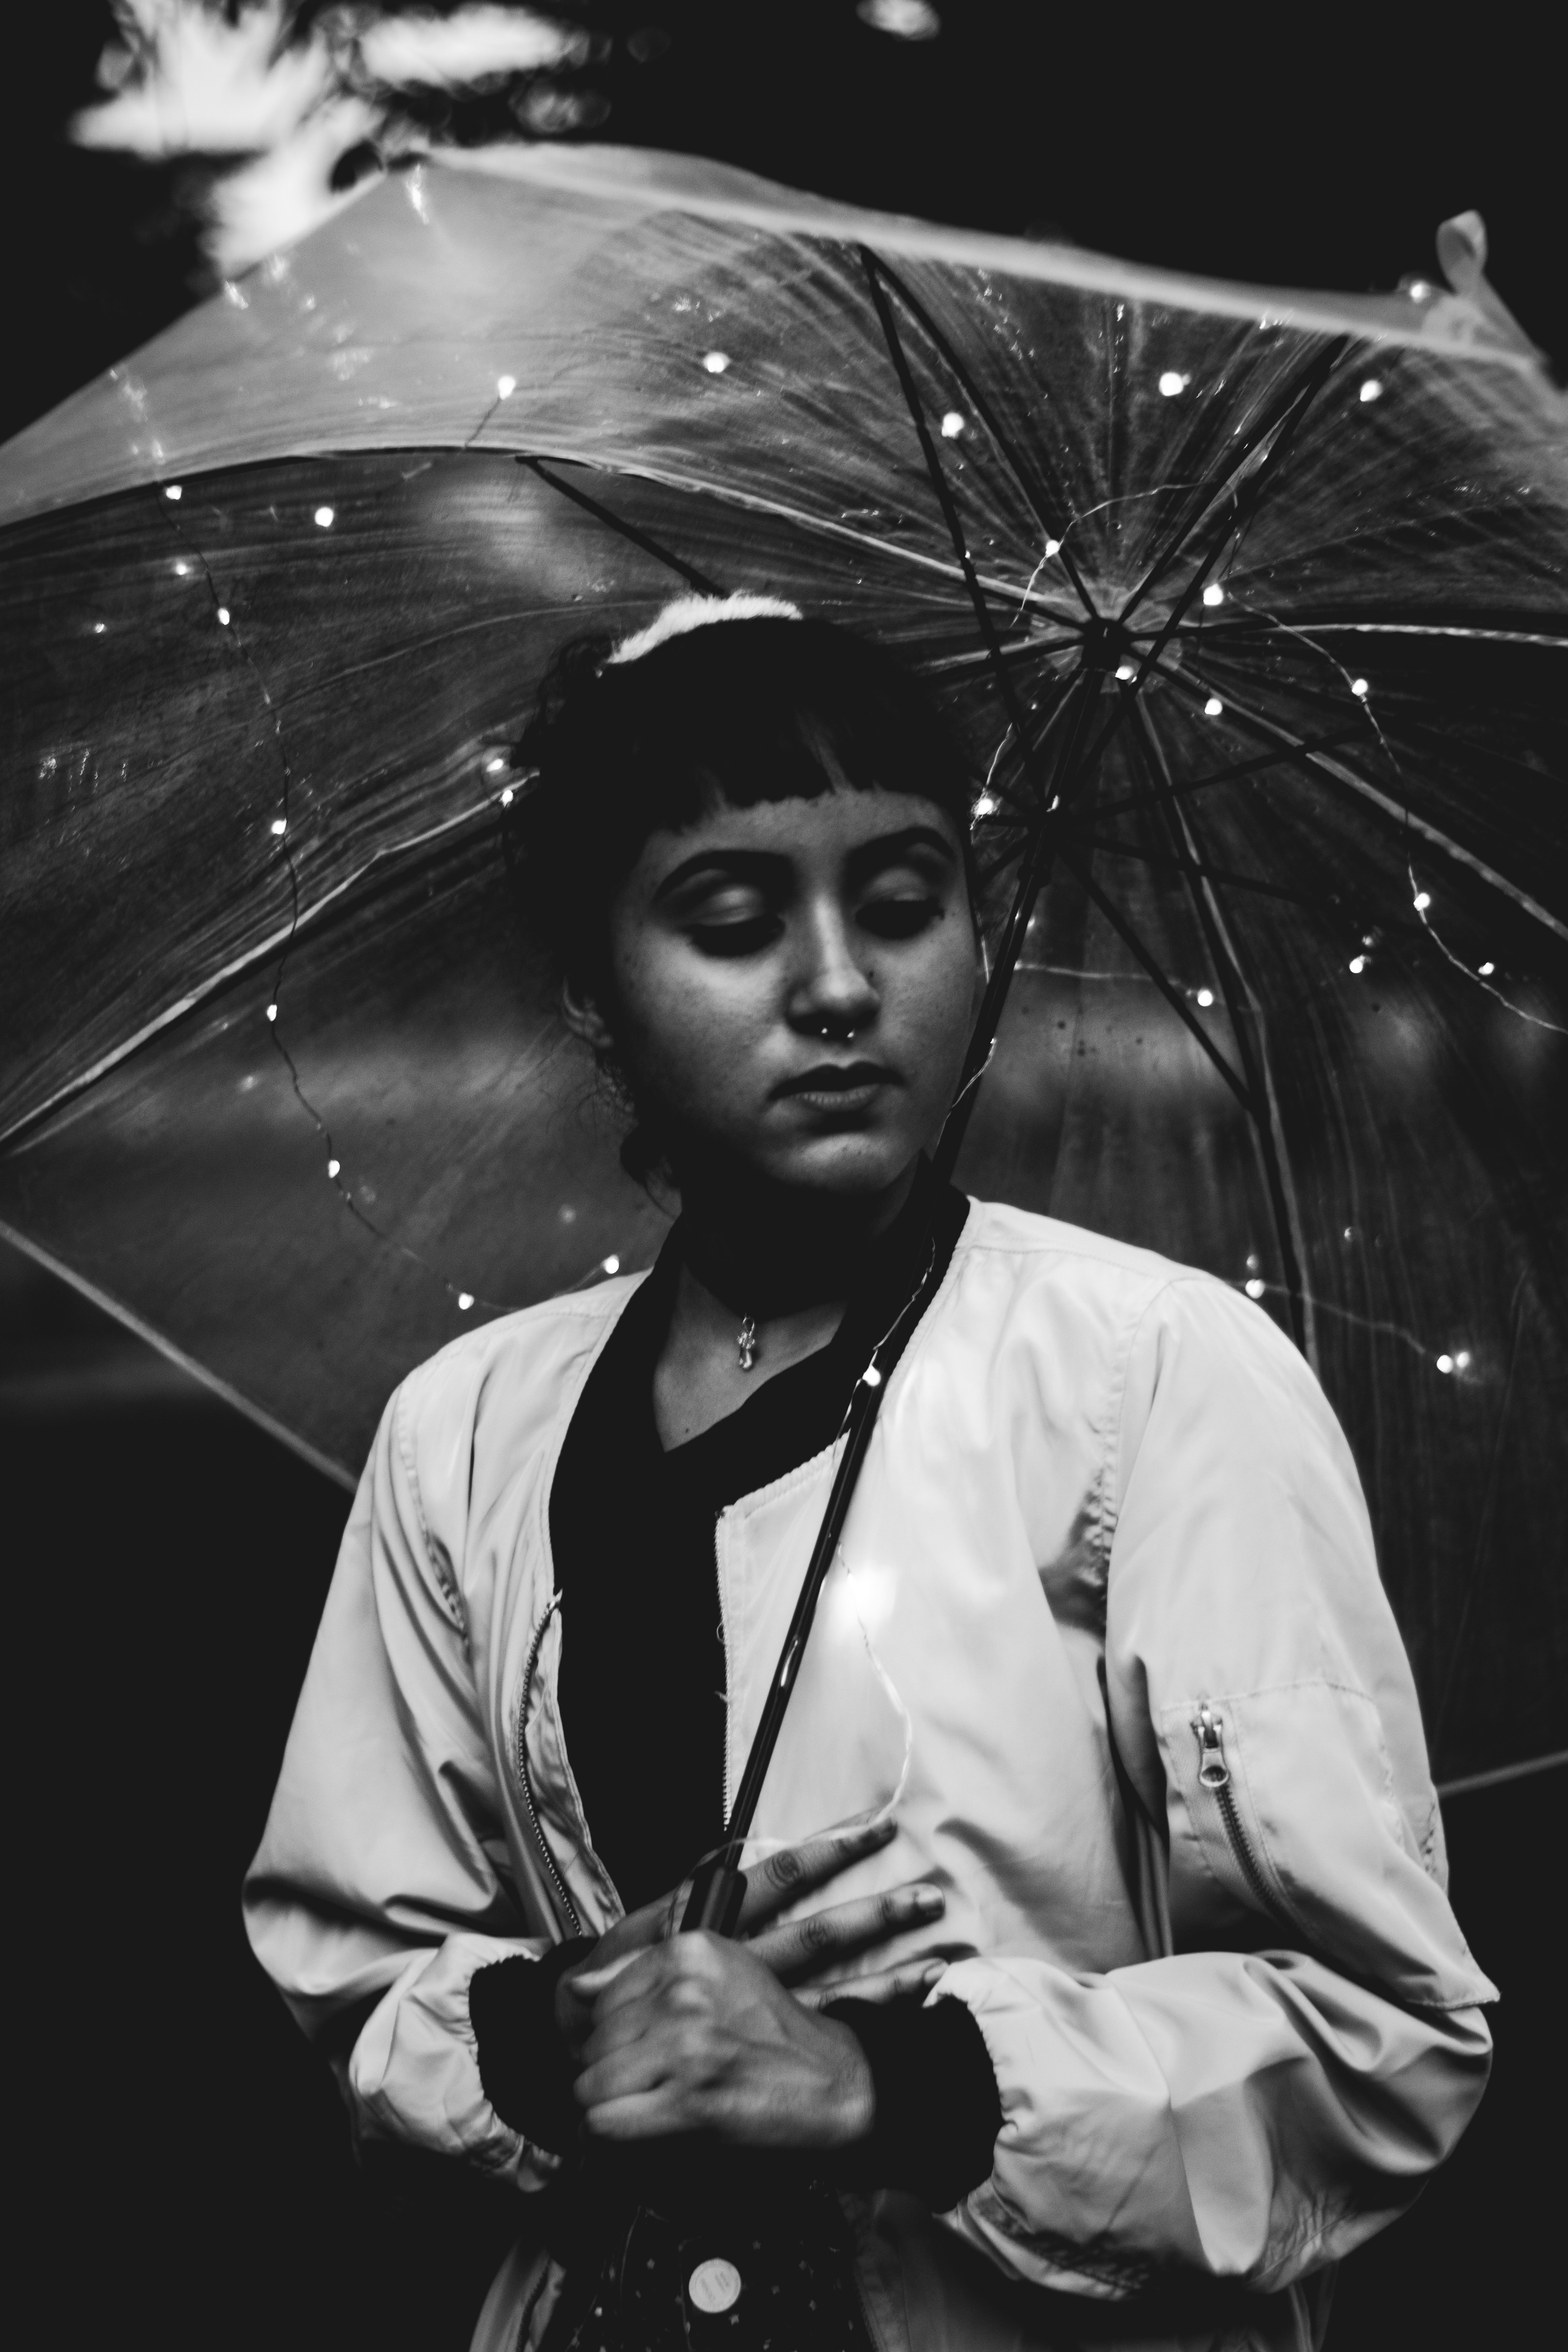
umbrella, white, photograph, black, black and white, monochrome photography, monochrome, photography, fashion accessory, stock photography, style, smile